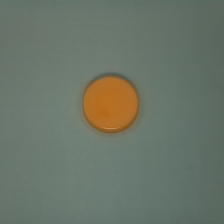
Color: red/orange/pink/fuchsia/brown
Cap type: standard cap